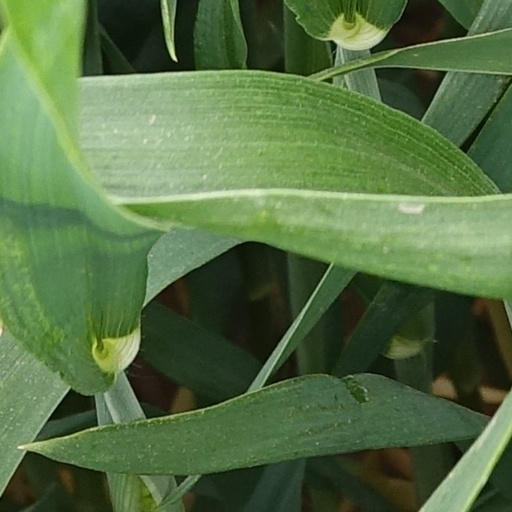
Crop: wheat